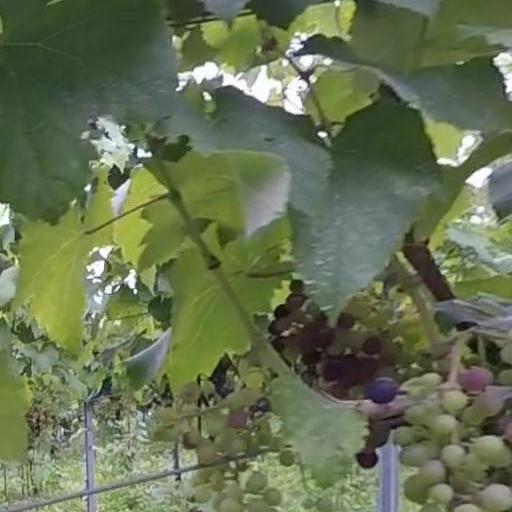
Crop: grape